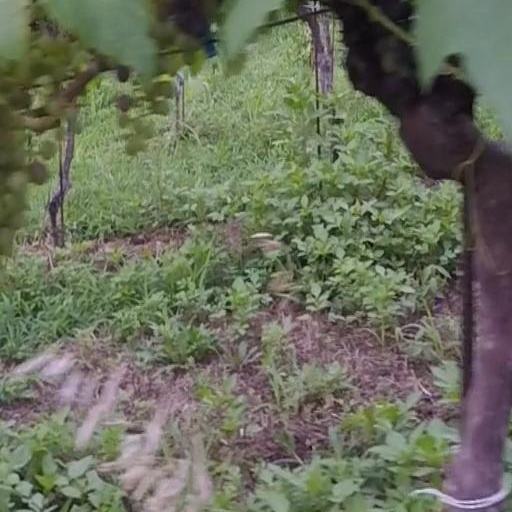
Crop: grape